Usaviya Nihandai

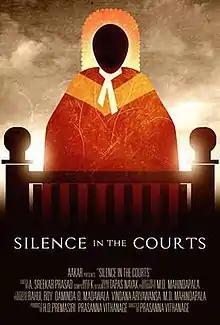

Usaviya Nihandai is a 2015 Sri Lankan Sinhala documentary dram directed by Prasanna Vithanage and produced by H D Premasiri.Specially this is not belongs to the film category. The film runs through narration, where the role leads by Thilakshini Ratnayake. Music composed by K (Indian composer). It is the 1261st Sri Lankan film in the Sinhala cinema.